Shelley House (Madison, Connecticut)

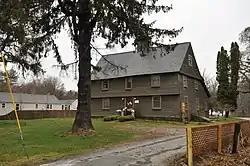

The Shelley House is a historic house at 248 Boston Post Road (United States Route 1) in Madison, Connecticut. Probably built in the late 17th century and enlarged in the 18th century, this house's architecture clearly exhibits a typical growth pattern of colonial-era houses from a one-room stone ender to a saltbox house. The house was listed on the National Register of Historic Places in 1989.